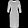
Label: Dress